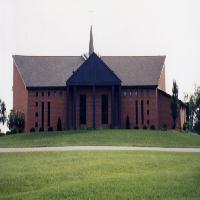
Weather: cloudy or overcast